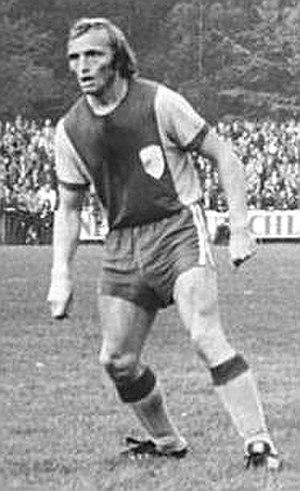
Rainer Schlutter est un footballeur et entraîneur est-allemand.